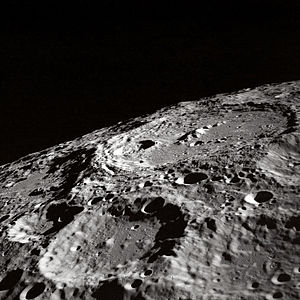
Månekrater
Foto af månekratere taget af austronauterne på Apollo 10 i maj 1969.
Et månekrater er en dannelse på overfladen af Månen, som langt overvejende er dannet ved nedslag af objekter. Månens overflade er dækket af kratere; der er en halv million kratere, som er mere end 1,6 km brede, og man har beregnet, at der findes omkring 50 billioner kratere, som er mindst 30 cm brede. Nedslag rammer med en stærkt varierende fart, idet 20 km/s er en typisk værdi. Et nedslag med denne hastighed frembringer et krater, hvis diameter er 10 til 20 gange større end det legeme, som slår ned.